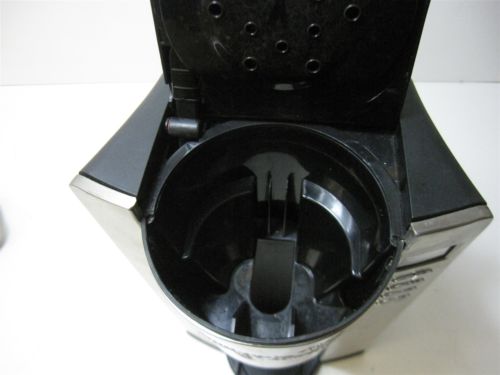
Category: coffee maker